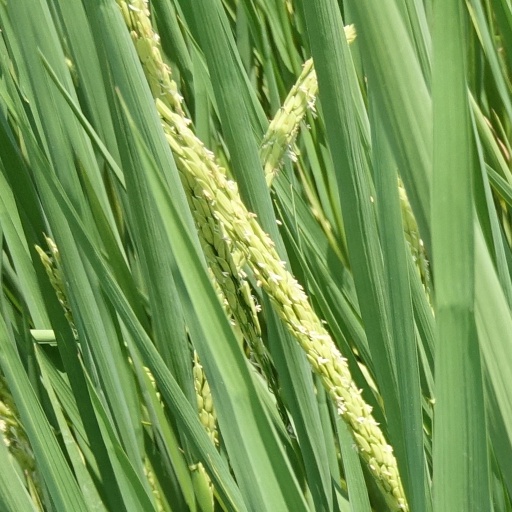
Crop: rice